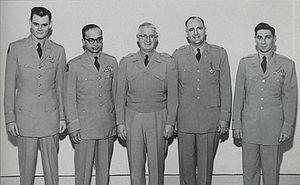
Philip J. Corso est un officier de l'armée américaine.